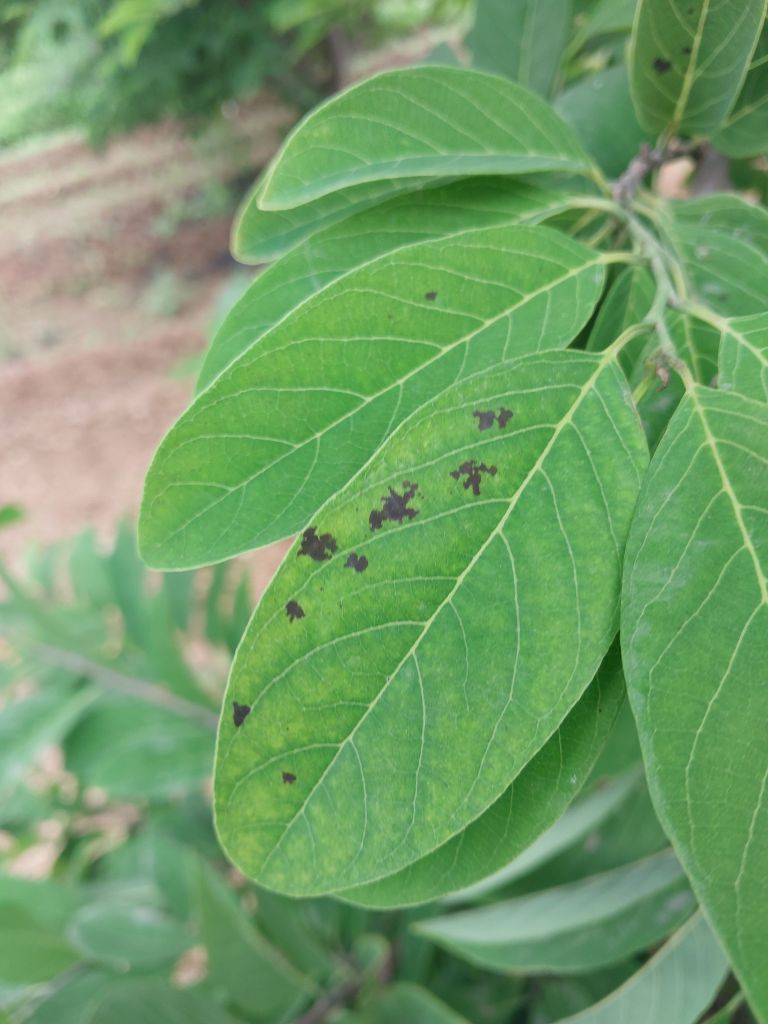
Disease label: Leaf spot on Leaves